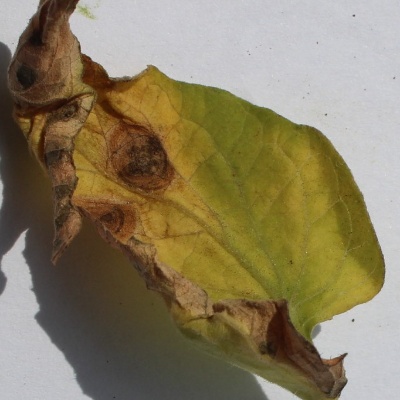
Crop: Tomato
Condition: verticulium wilt